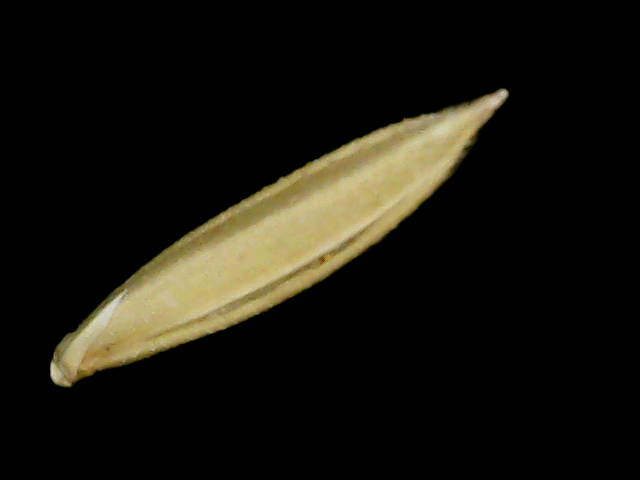
Rice variety: Binadhan25